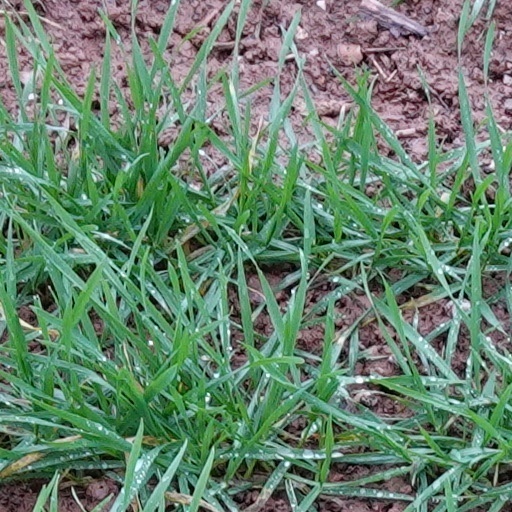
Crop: wheat